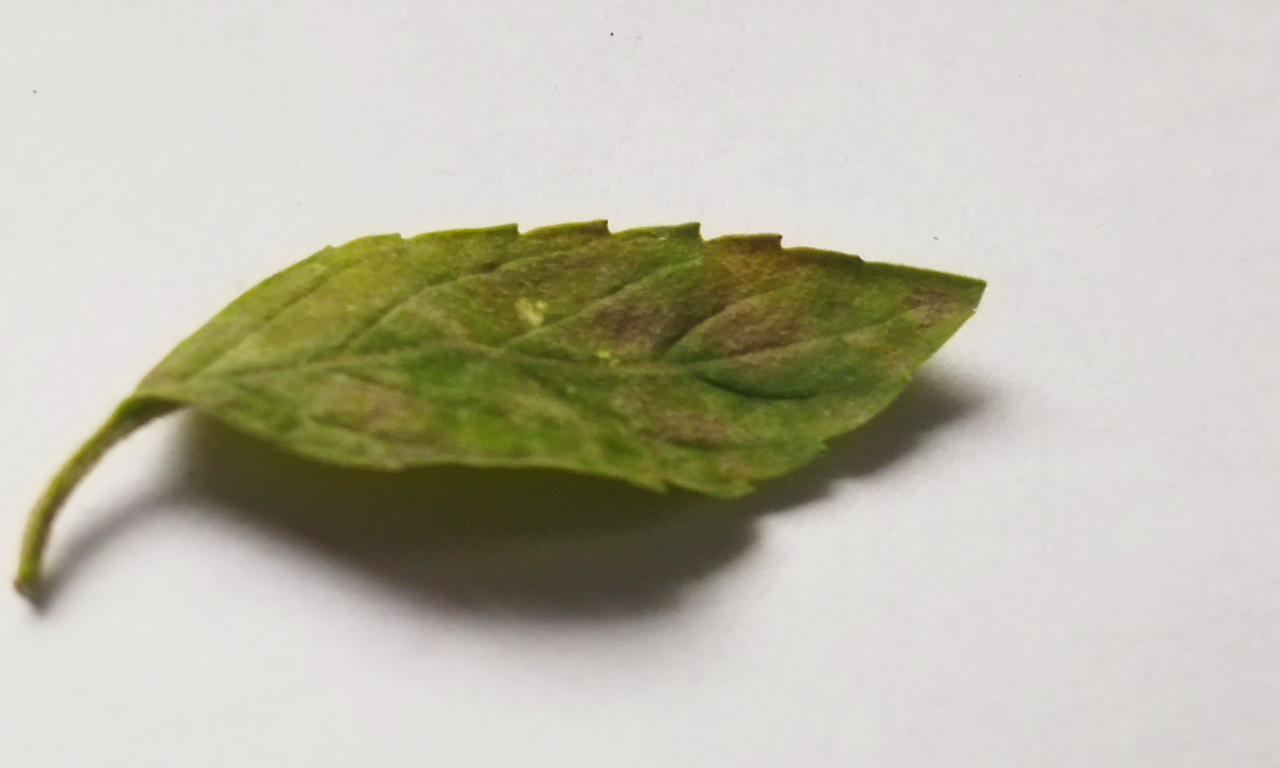
Label: Spoiled